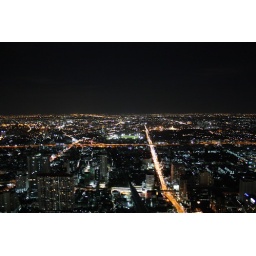
A view of bangkok from the 84th floor of the Baiyoke Sky Hotel, the tallest building in Thailand